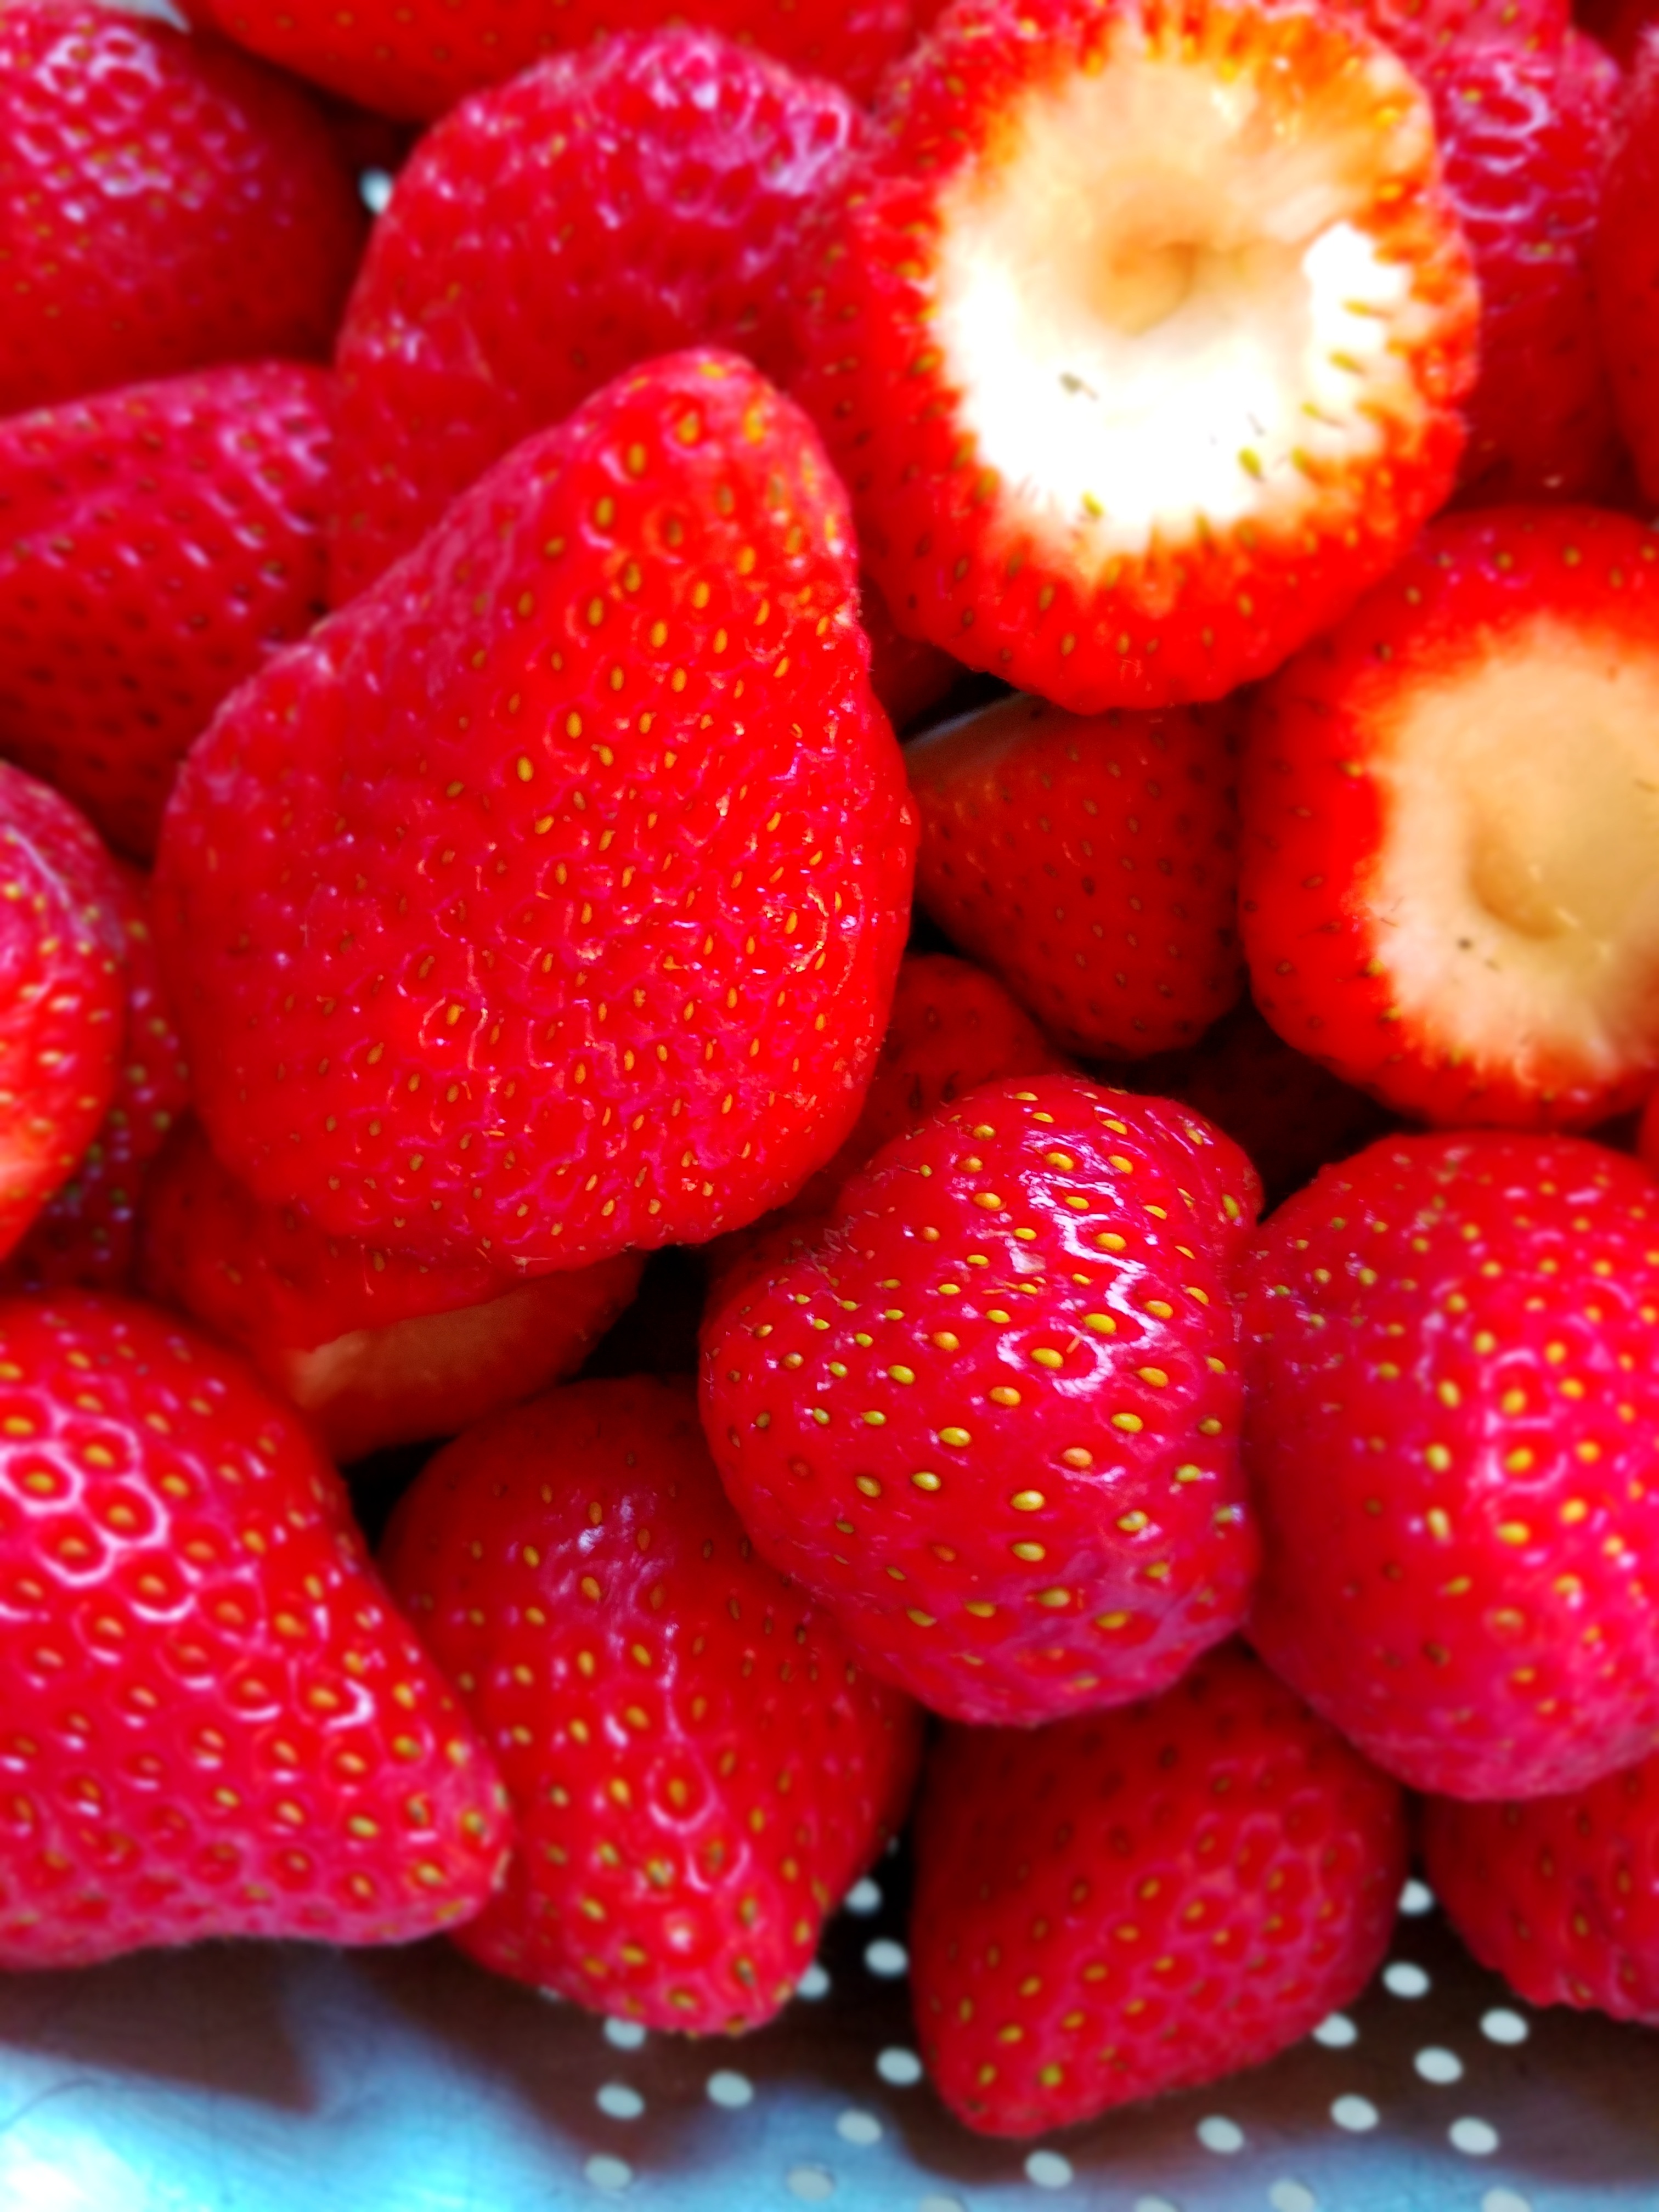
plant, raspberry, fruit, berry, sweet, summer, ripe, food, red, harvest, produce, natural, fresh, juicy, healthy, dessert, eat, delicious, strawberry, seeds, nutrition, tasty, strawberries, diet, frutti di bosco